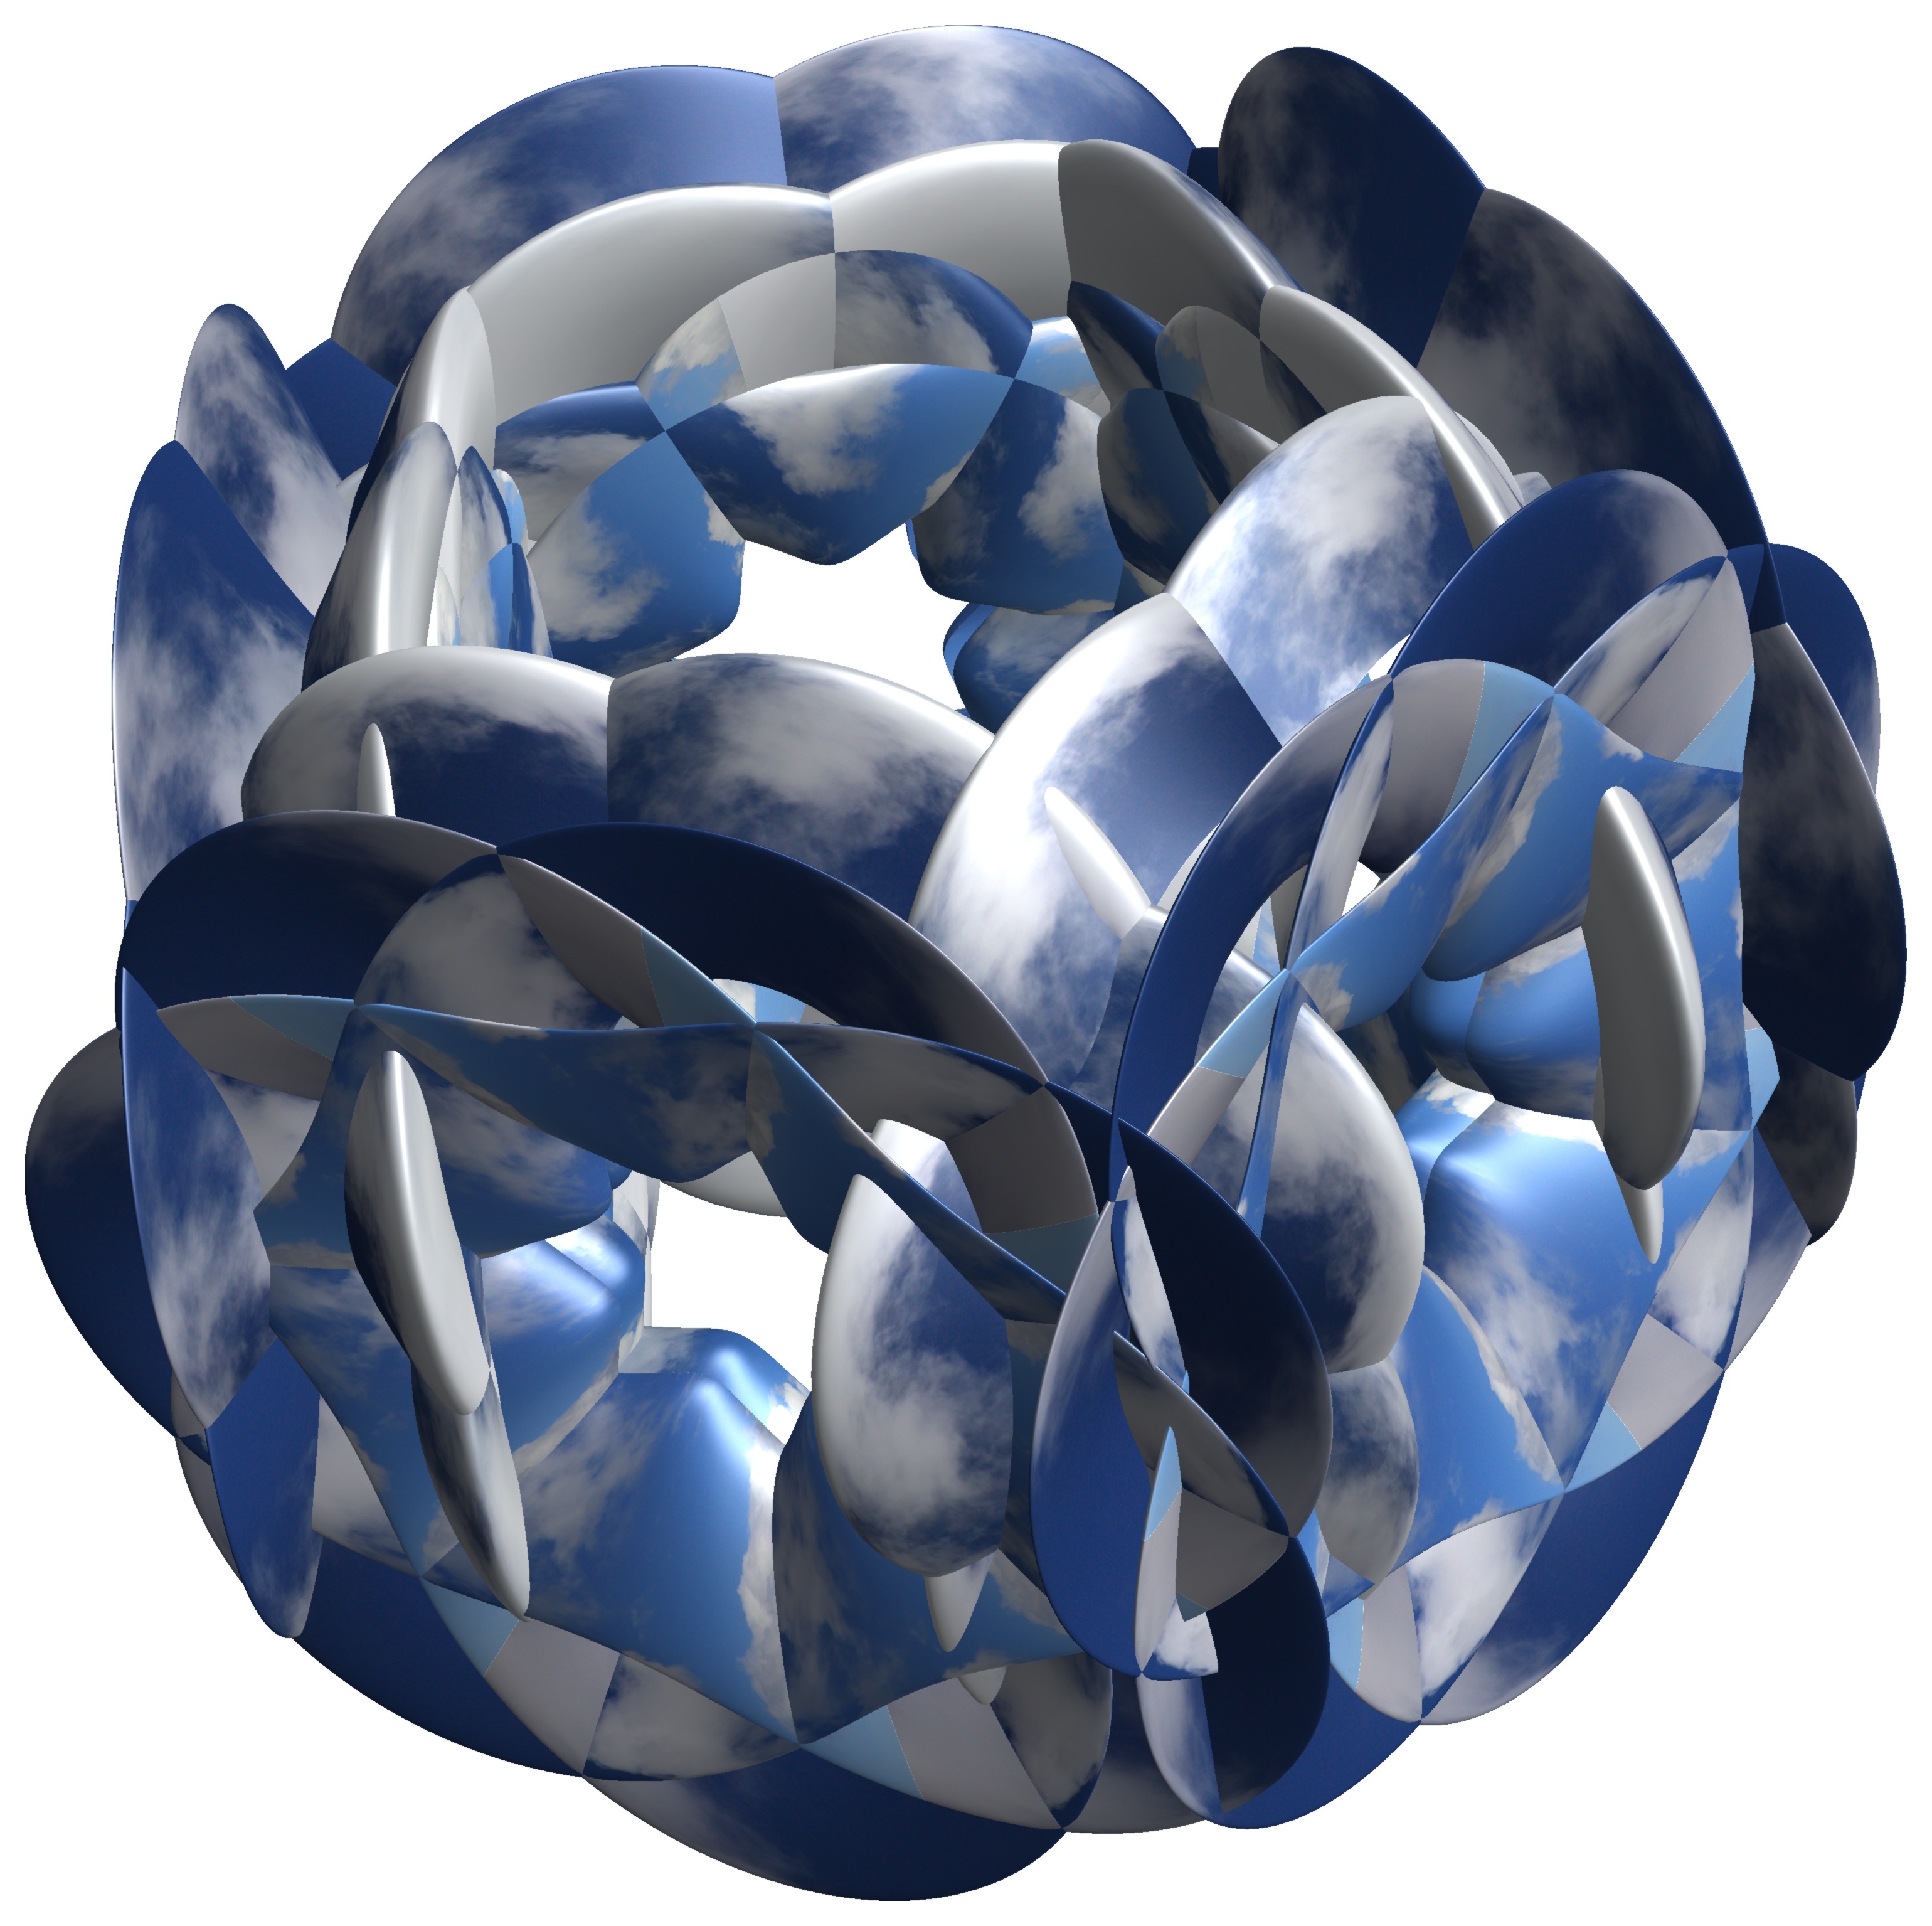
abstract, structure, texture, flower, pattern, geometry, blue, football, sports equipment, sculpture, design, symmetry, ball, sphere, 3d, graphic, organ, shape, torus, mathematica, cg, parametricplot3d, code, program, algorithm, mapping, geometricsculpture